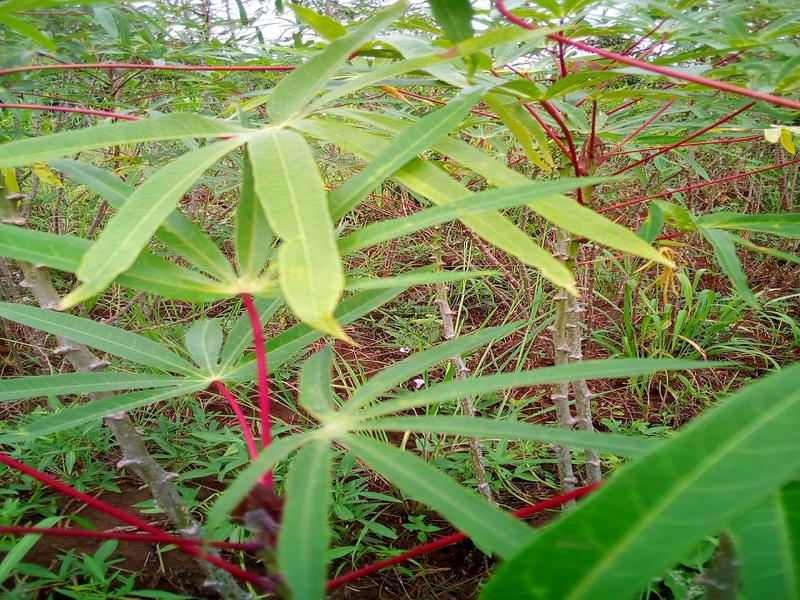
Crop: cassava
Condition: healthy